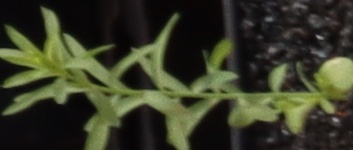
Label: Flax